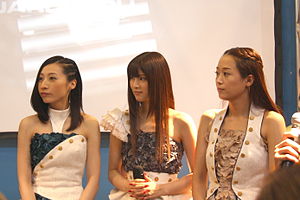
Kalafina / Medlemmer
Kalafina 2014.
Kalafina er en japansk popgruppe oprettet af Yuki Kajiura, oprindeligt med henblik på at indspille temasange til filmserien Kara no Kyoukai -the Garden of sinners-. Gruppen er siden fortsat efter at have fuldført denne opgave. Kalafina har for tiden kontrakt med Sony Music Entertainment. Kalafinas musik er i vid udstrækning forbundet med anima-film.